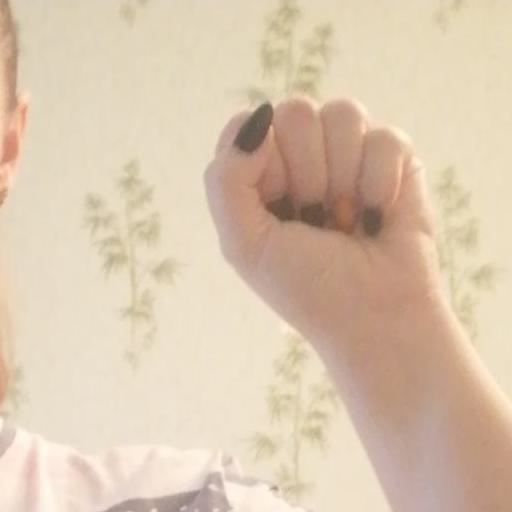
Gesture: fist